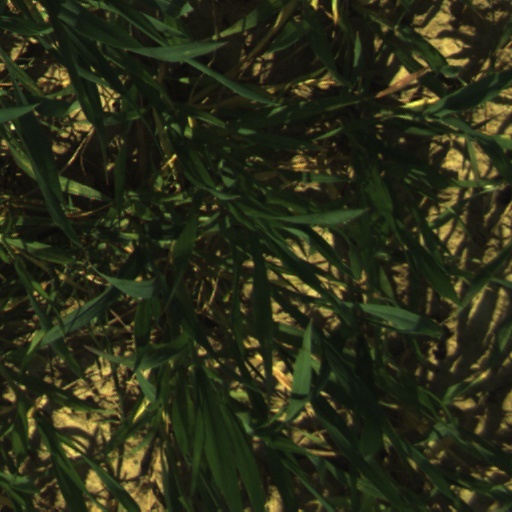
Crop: wheat